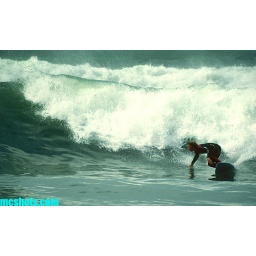
pat reardon surfing a lumpy day at 15th street in manhattan beach